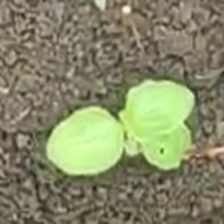
Weed species: Kena_(Commplina_benghalensio)